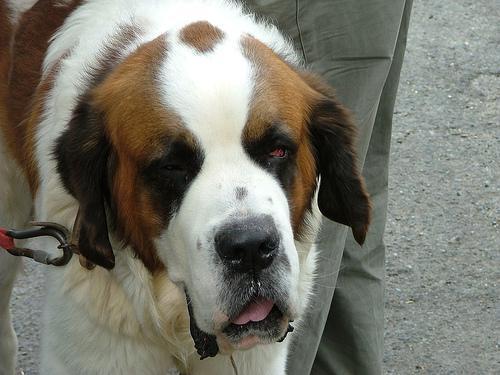
Saint_Bernard